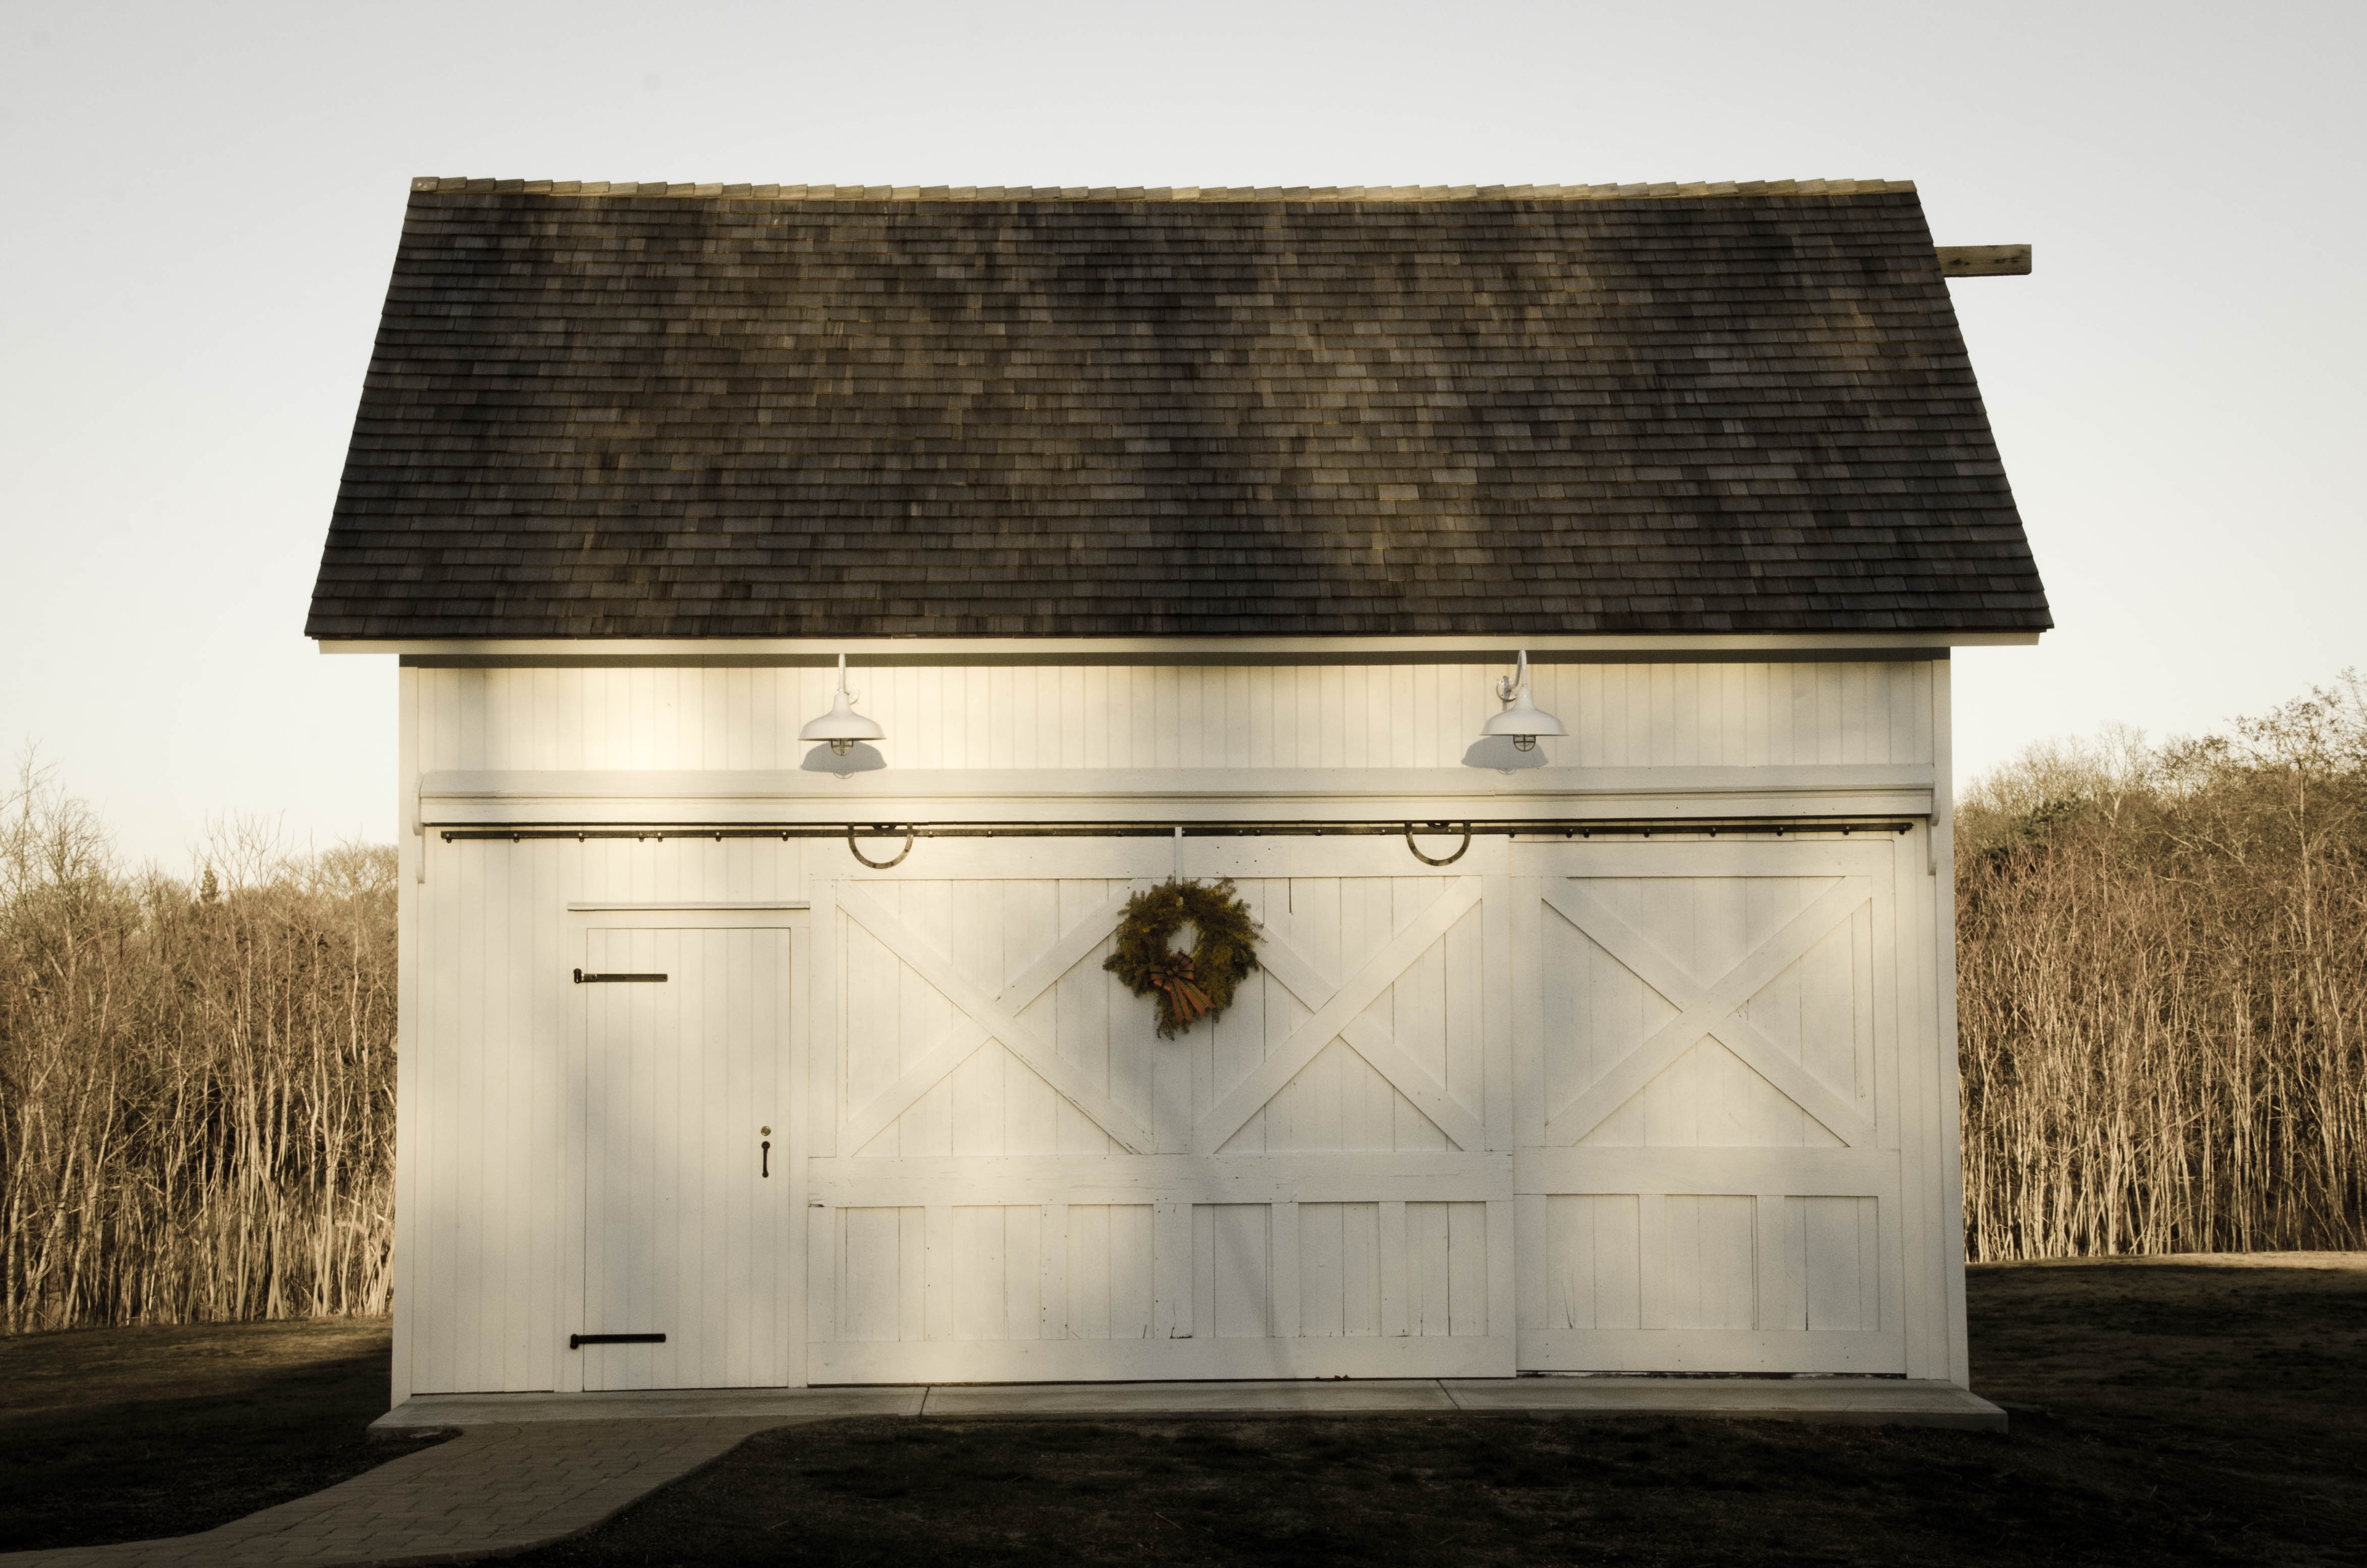
architecture, wood, white, field, house, building, old, barn, country, shed, rustic, rural, facade, furniture, wreath, design, wooden